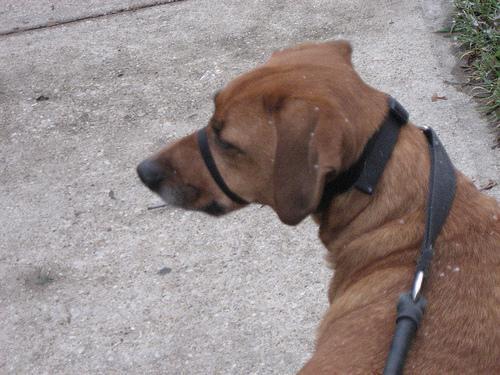
redbone